Vanderbilt University

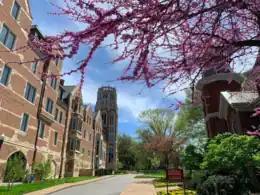
Between the Old Gym and E. Bronson Ingram College

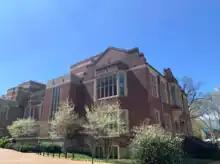
Alumni Hall

As of 2021, Vanderbilt had an enrollment of 7,111 undergraduate and 6,685 graduate and professional students, for a total of 13,796 students. Students from all 50 states and more than 100 countries attend Vanderbilt, with approximately 68% of the undergraduate student body coming from outside the South and 10% from outside of the United States. As of 2022, the incoming undergraduate class was 49% male and 51% female. Moreover, 12.7% of the class was classified as Hispanic, 11.9% Black or African American, 16.9% Asian, 6% other/two or more races, and 10.4% international. 88% of Vanderbilt's students graduate in four years and 93% within six years. 97% of first-years return for their second year.